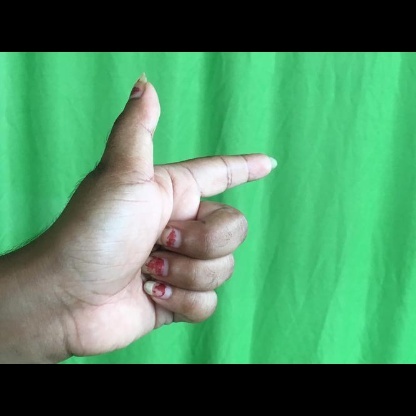
Mudra: Chandrakala